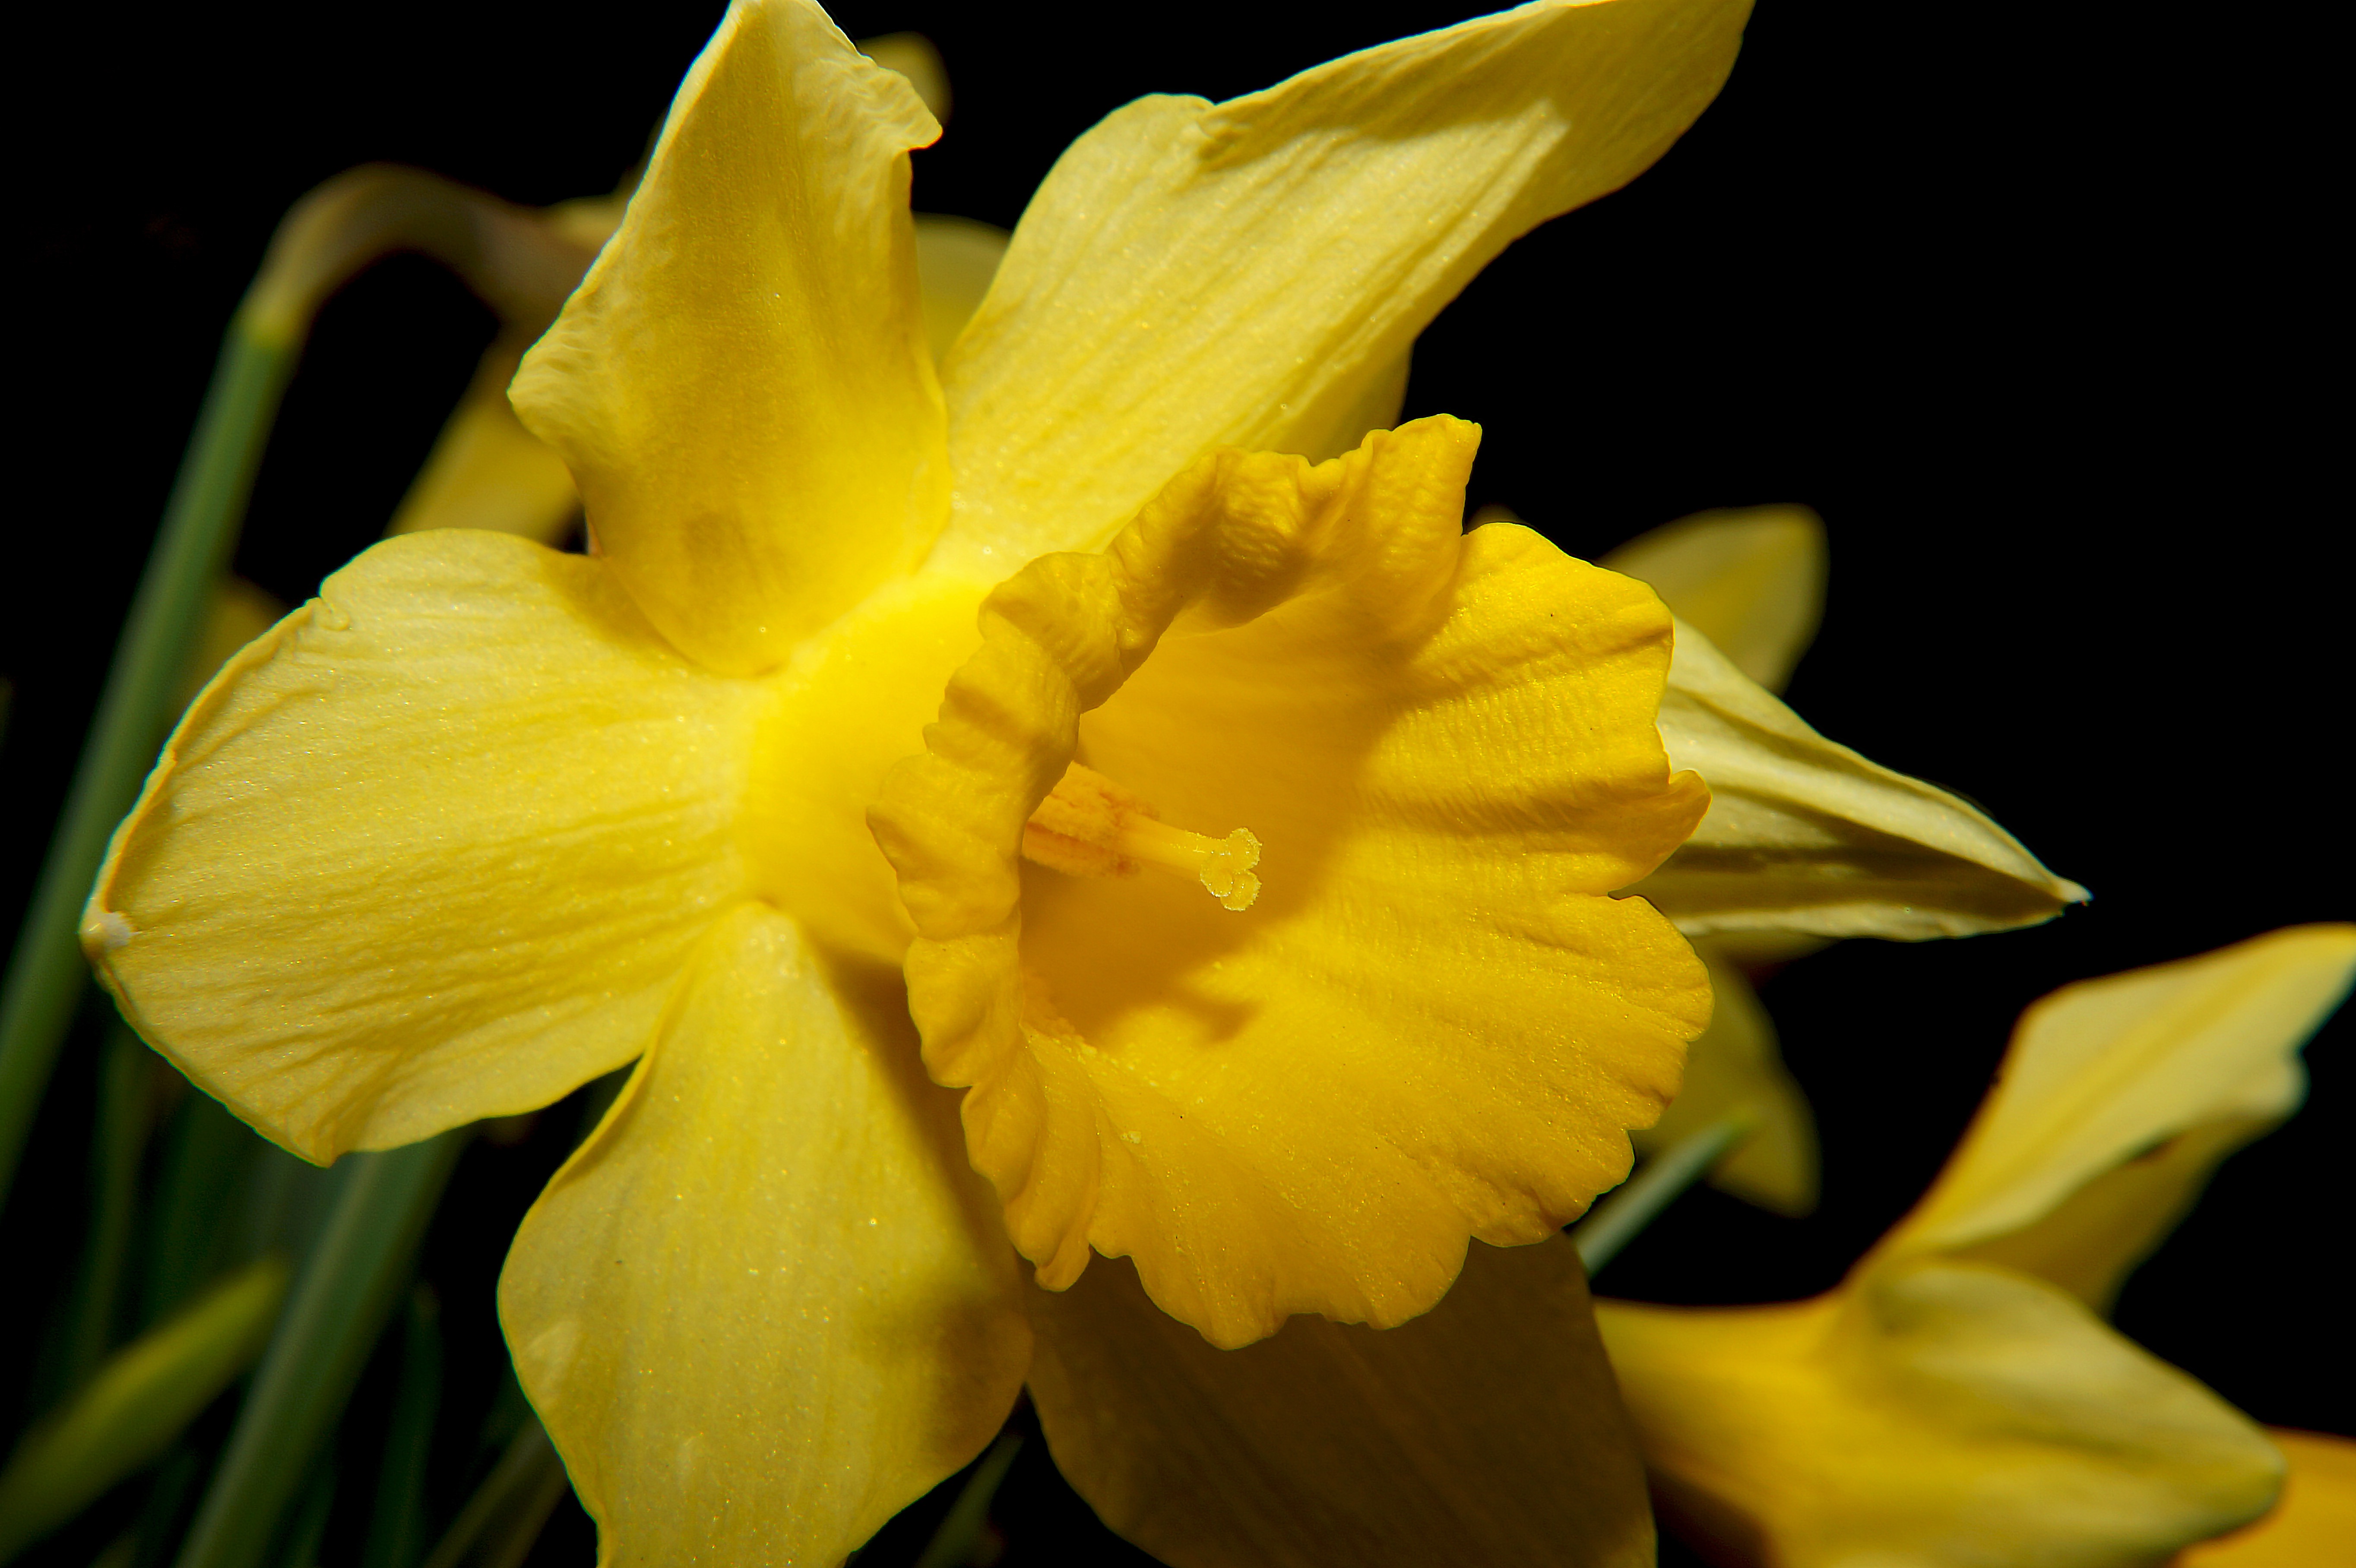
blossom, plant, flower, petal, bloom, spring, macro, yellow, daffodil, flora, close up, narcissus, daylily, macro photography, flowering plant, plant stem, land plant, large flowered evening primrose